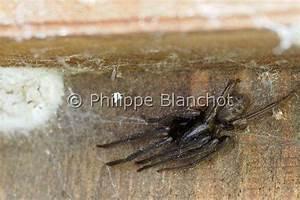
spider